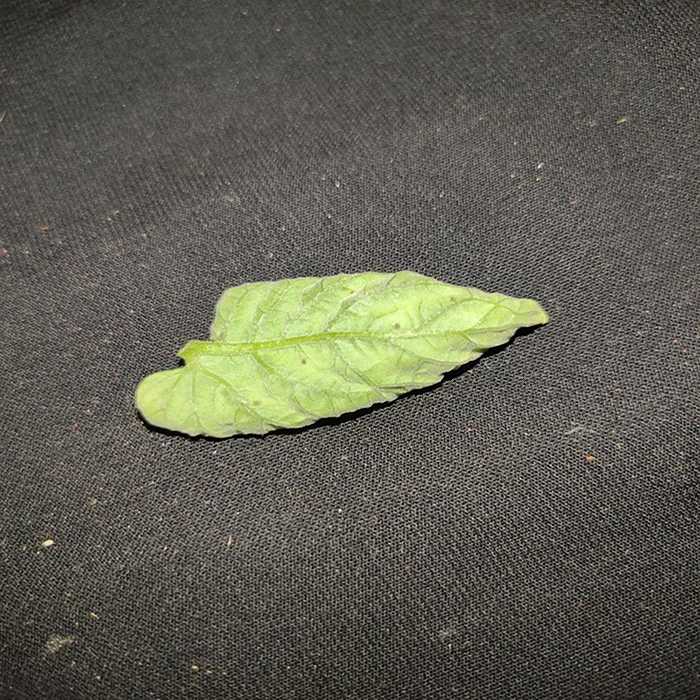
Plant: Tomato
Label: Tomato leaf curl virus